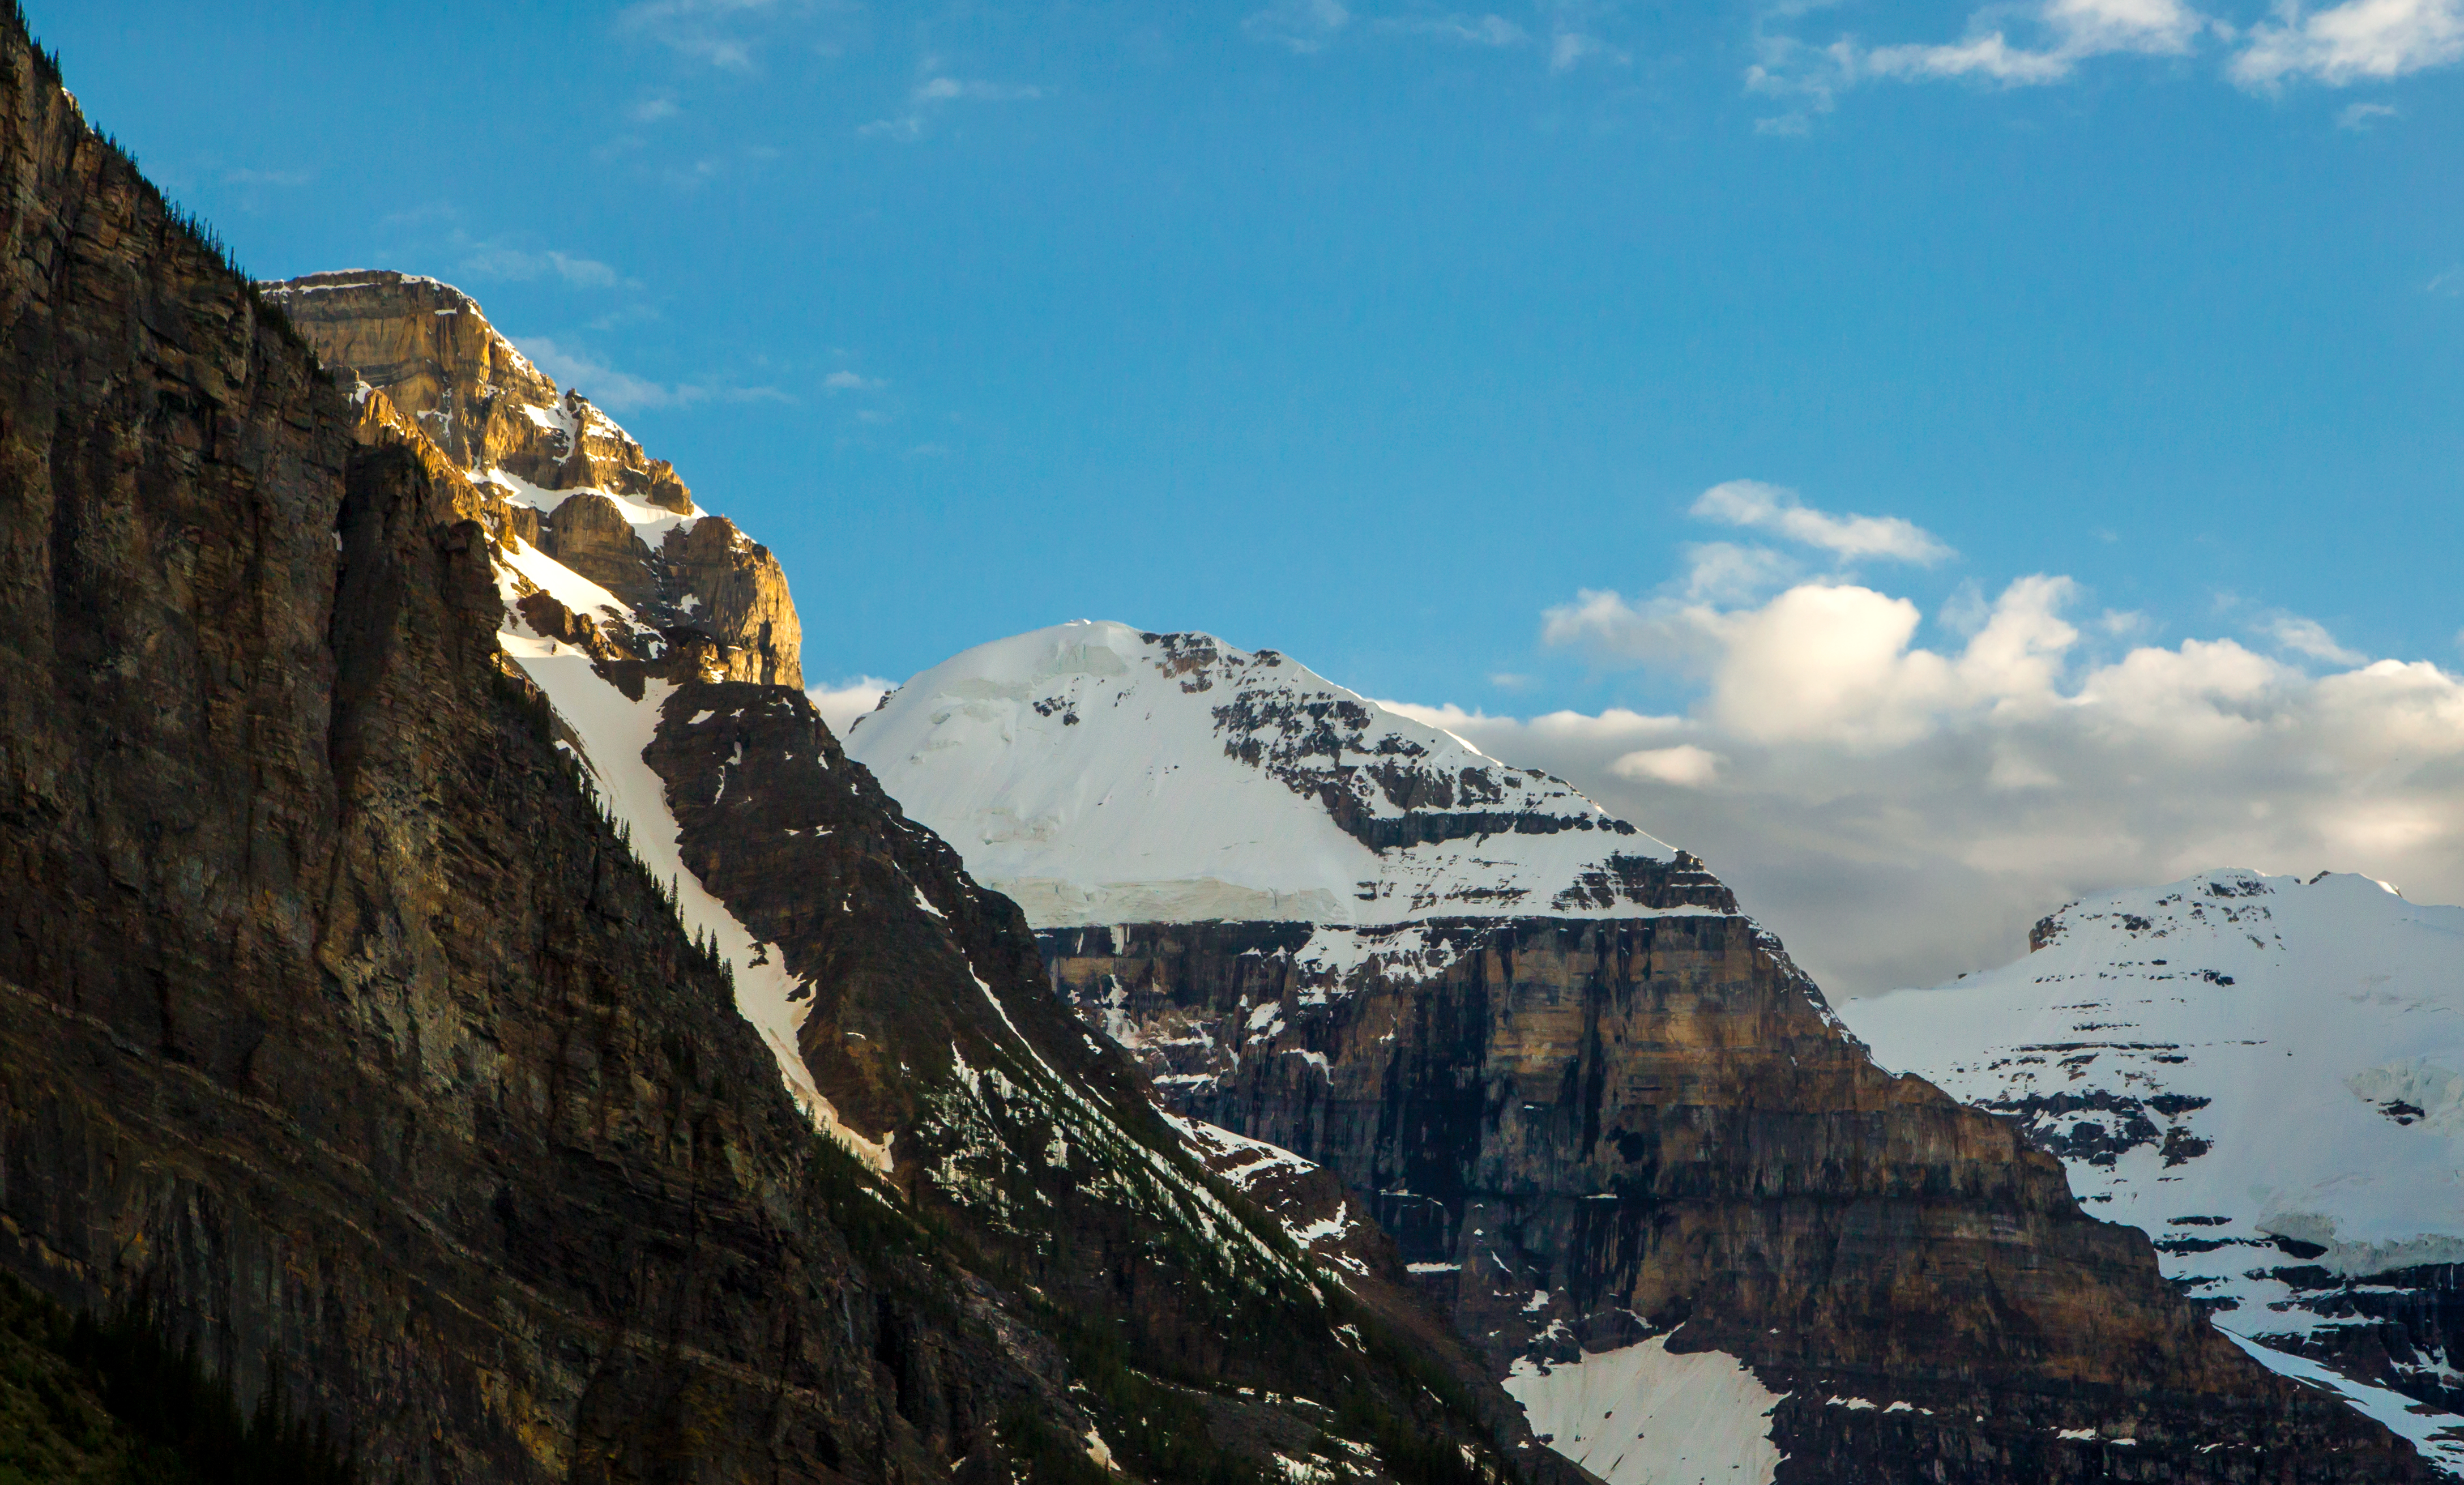
landscape, sea, rock, mountain, snow, adventure, mountain range, vacation, cliff, evening, scenery, fjord, tourism, terrain, ridge, summit, nationalpark, clouds, geology, mountains, alps, canada, alberta, banff, banffnationalpark, lakelouise, landform, geographical feature, mountainous landforms